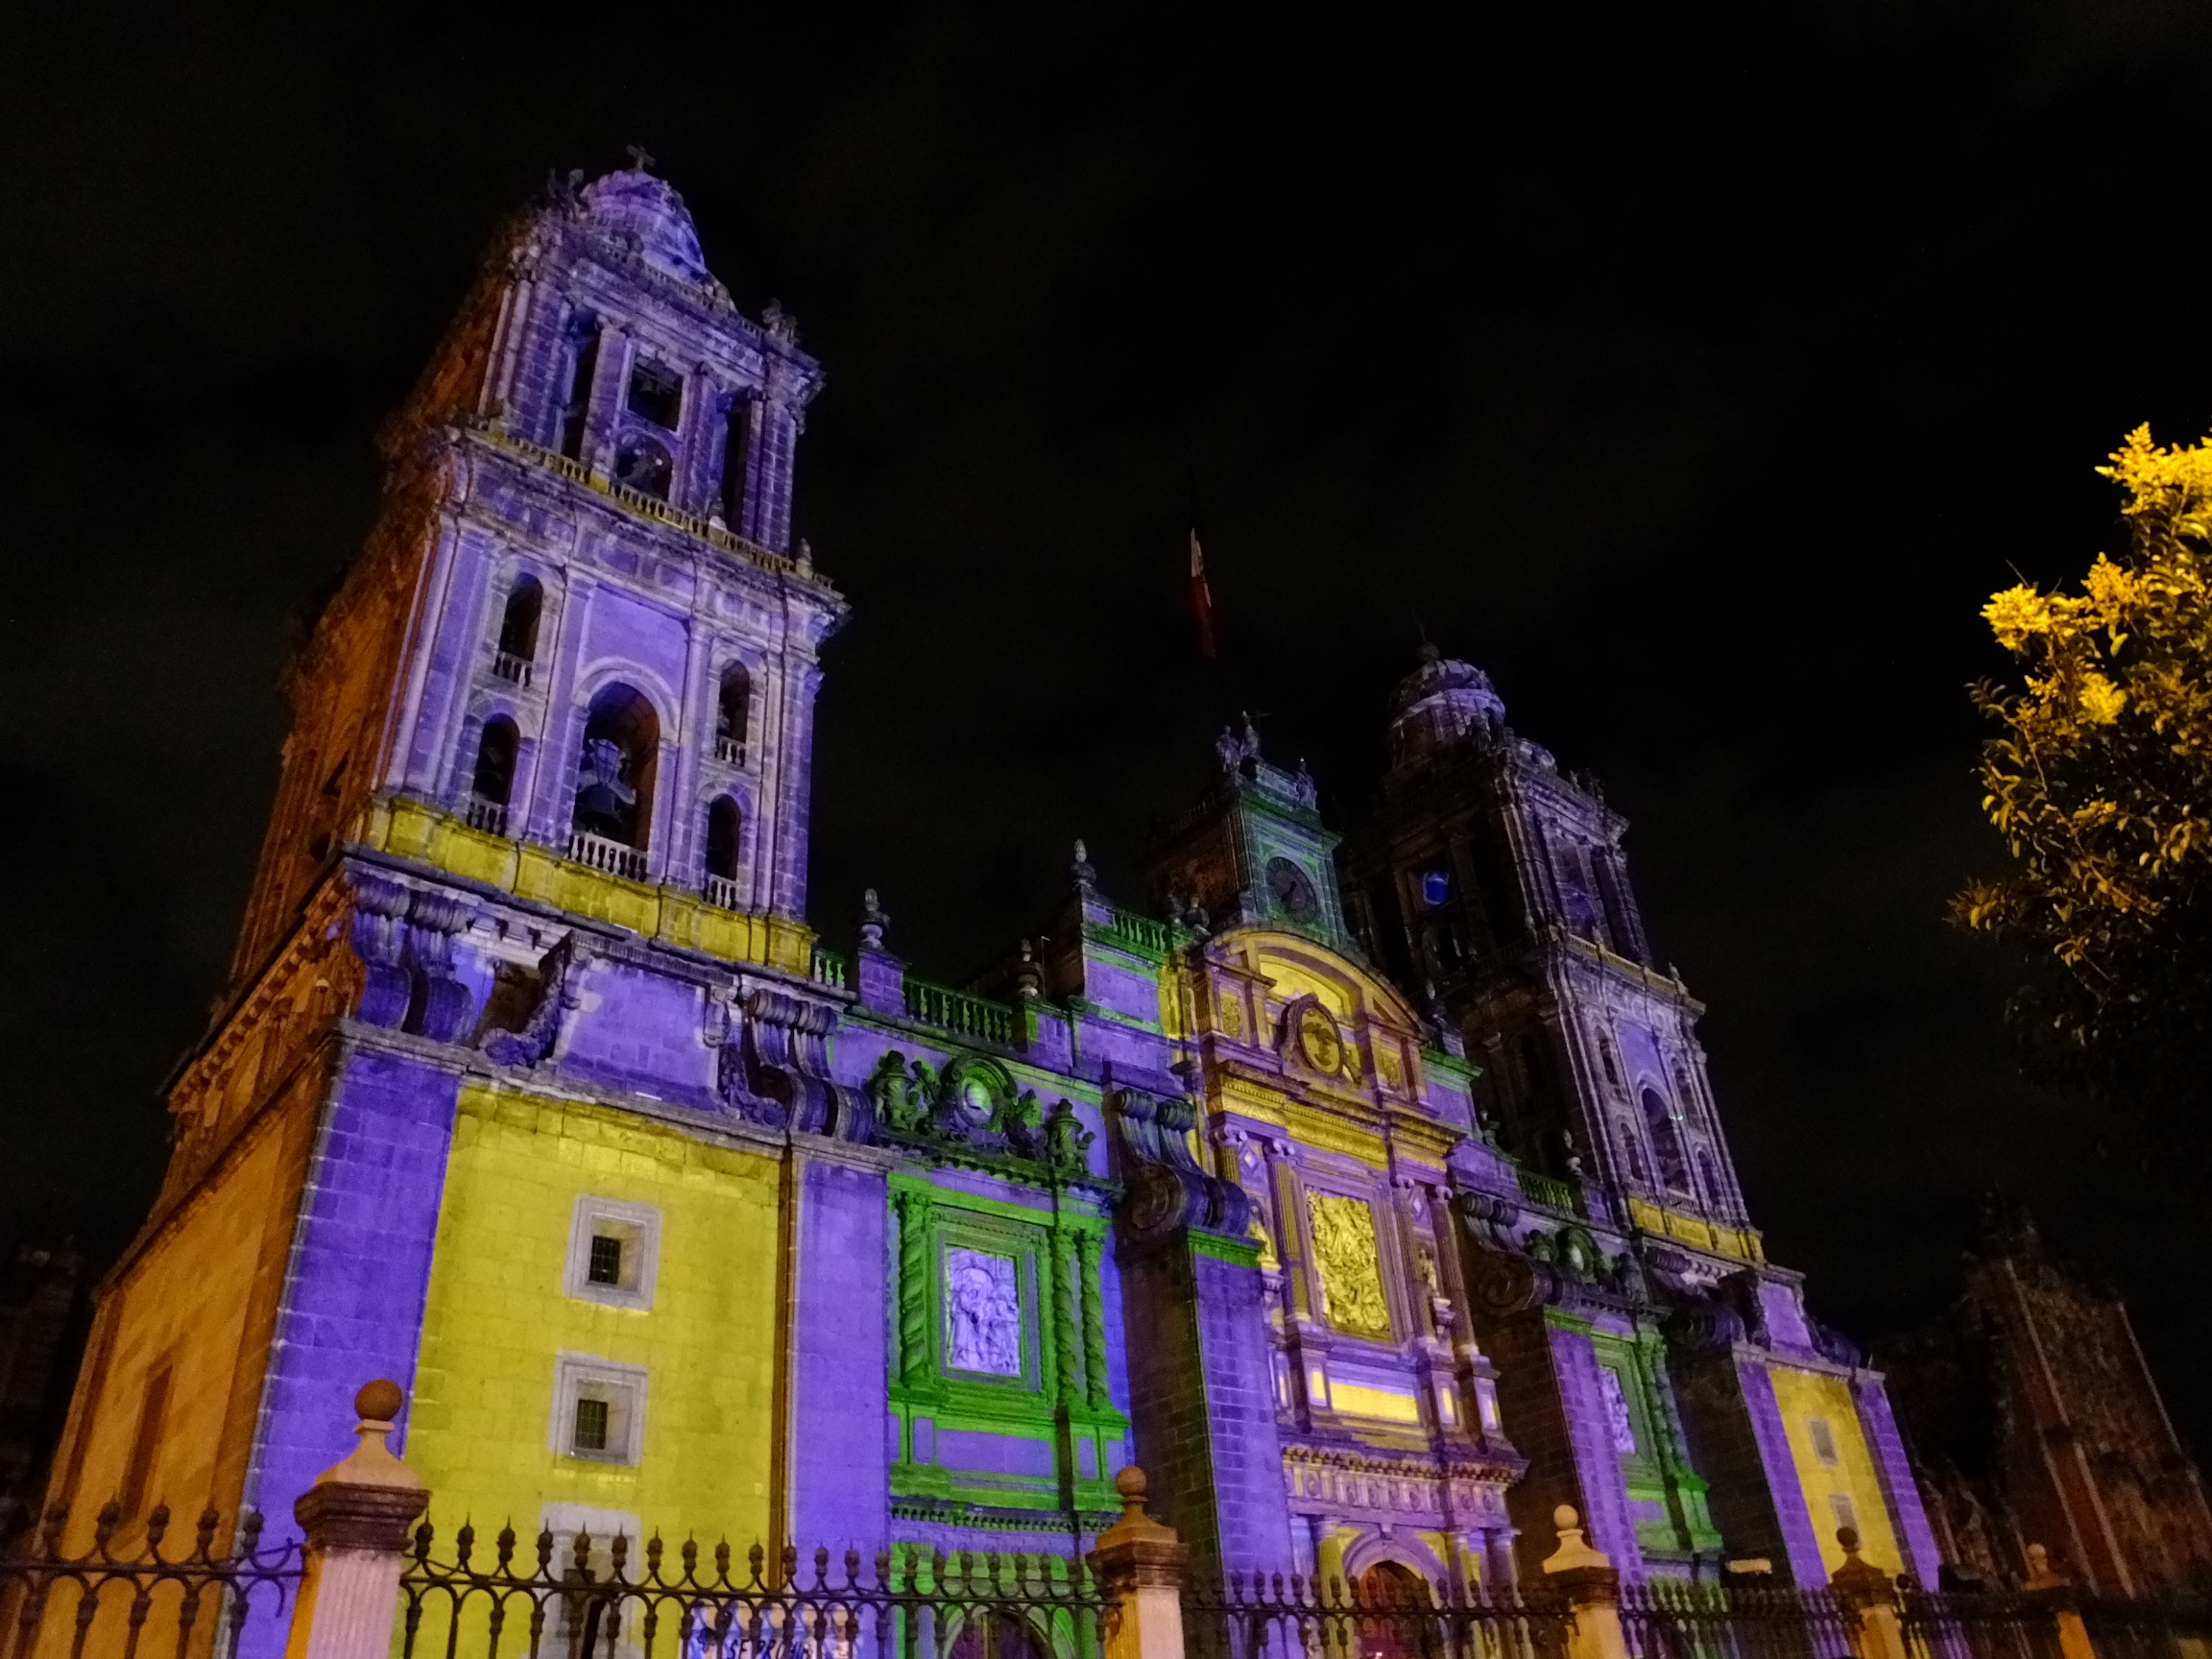
architecture, night, town, city, cityscape, evening, color, landmark, facade, church, cathedral, place of worship, mexico, churches, history, dome, cathedral mexico